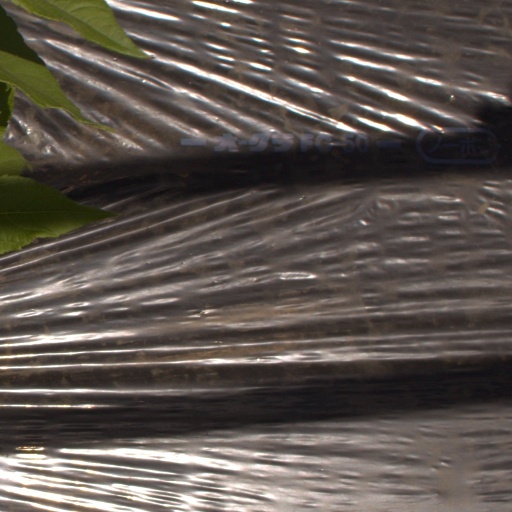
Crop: Jerusalem artichoke